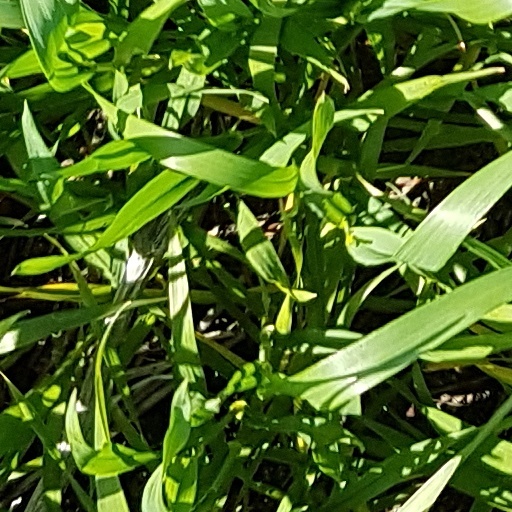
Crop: wheat